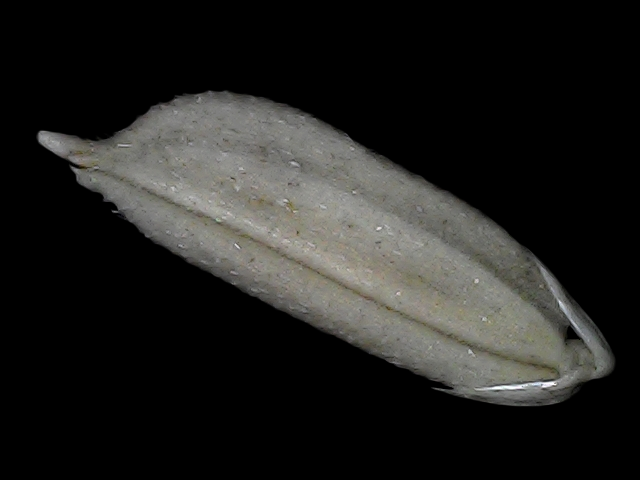
Rice variety: Bd79